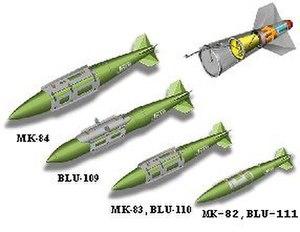
Une bombe JDAM, pour Joint Direct Attack Munition est une bombe guidée par GPS produite par Boeing.